Oregon State University

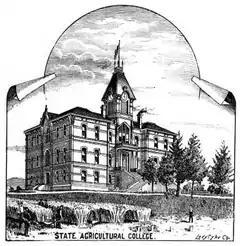
Benton Hall was constructed in 1889 and served as OSU's first administration building.

The university's roots date to 1856, when it was founded as a primary and preparatory community school known as Corvallis Academy. Corvallis area Freemasons played a leading role in developing the academy. Several of the university's largest buildings are named after these founders today. The early academy is recognized as the first to offer a postsecondary public education in the Oregon Territory. The first administrator and teacher was John Wesley Johnson, a famous figure in Oregon higher education. Johnson received his secondary education in Corvallis and his undergraduate from Pacific University before managing the new academy. He later attended Yale University and became an instrumental figure in the development and administration of several other early Oregon colleges. Between 1860 and 1868, the Southern Methodist Church took ownership and ran the academy privately.